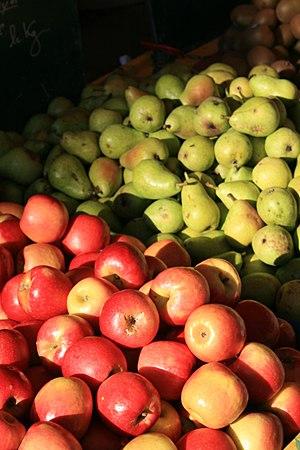
Pommes et poires au marché d'Orange
La neuvième saison de Top Chef, est une émission de télévision franco-belge de téléréalité culinaire, diffusée sur M6 du 31 janvier 2018 au 25 avril 2018 et sur RTL-TVI du 5 février 2018 au 30 avril 2018. Elle est animée par Stéphane Rotenberg.